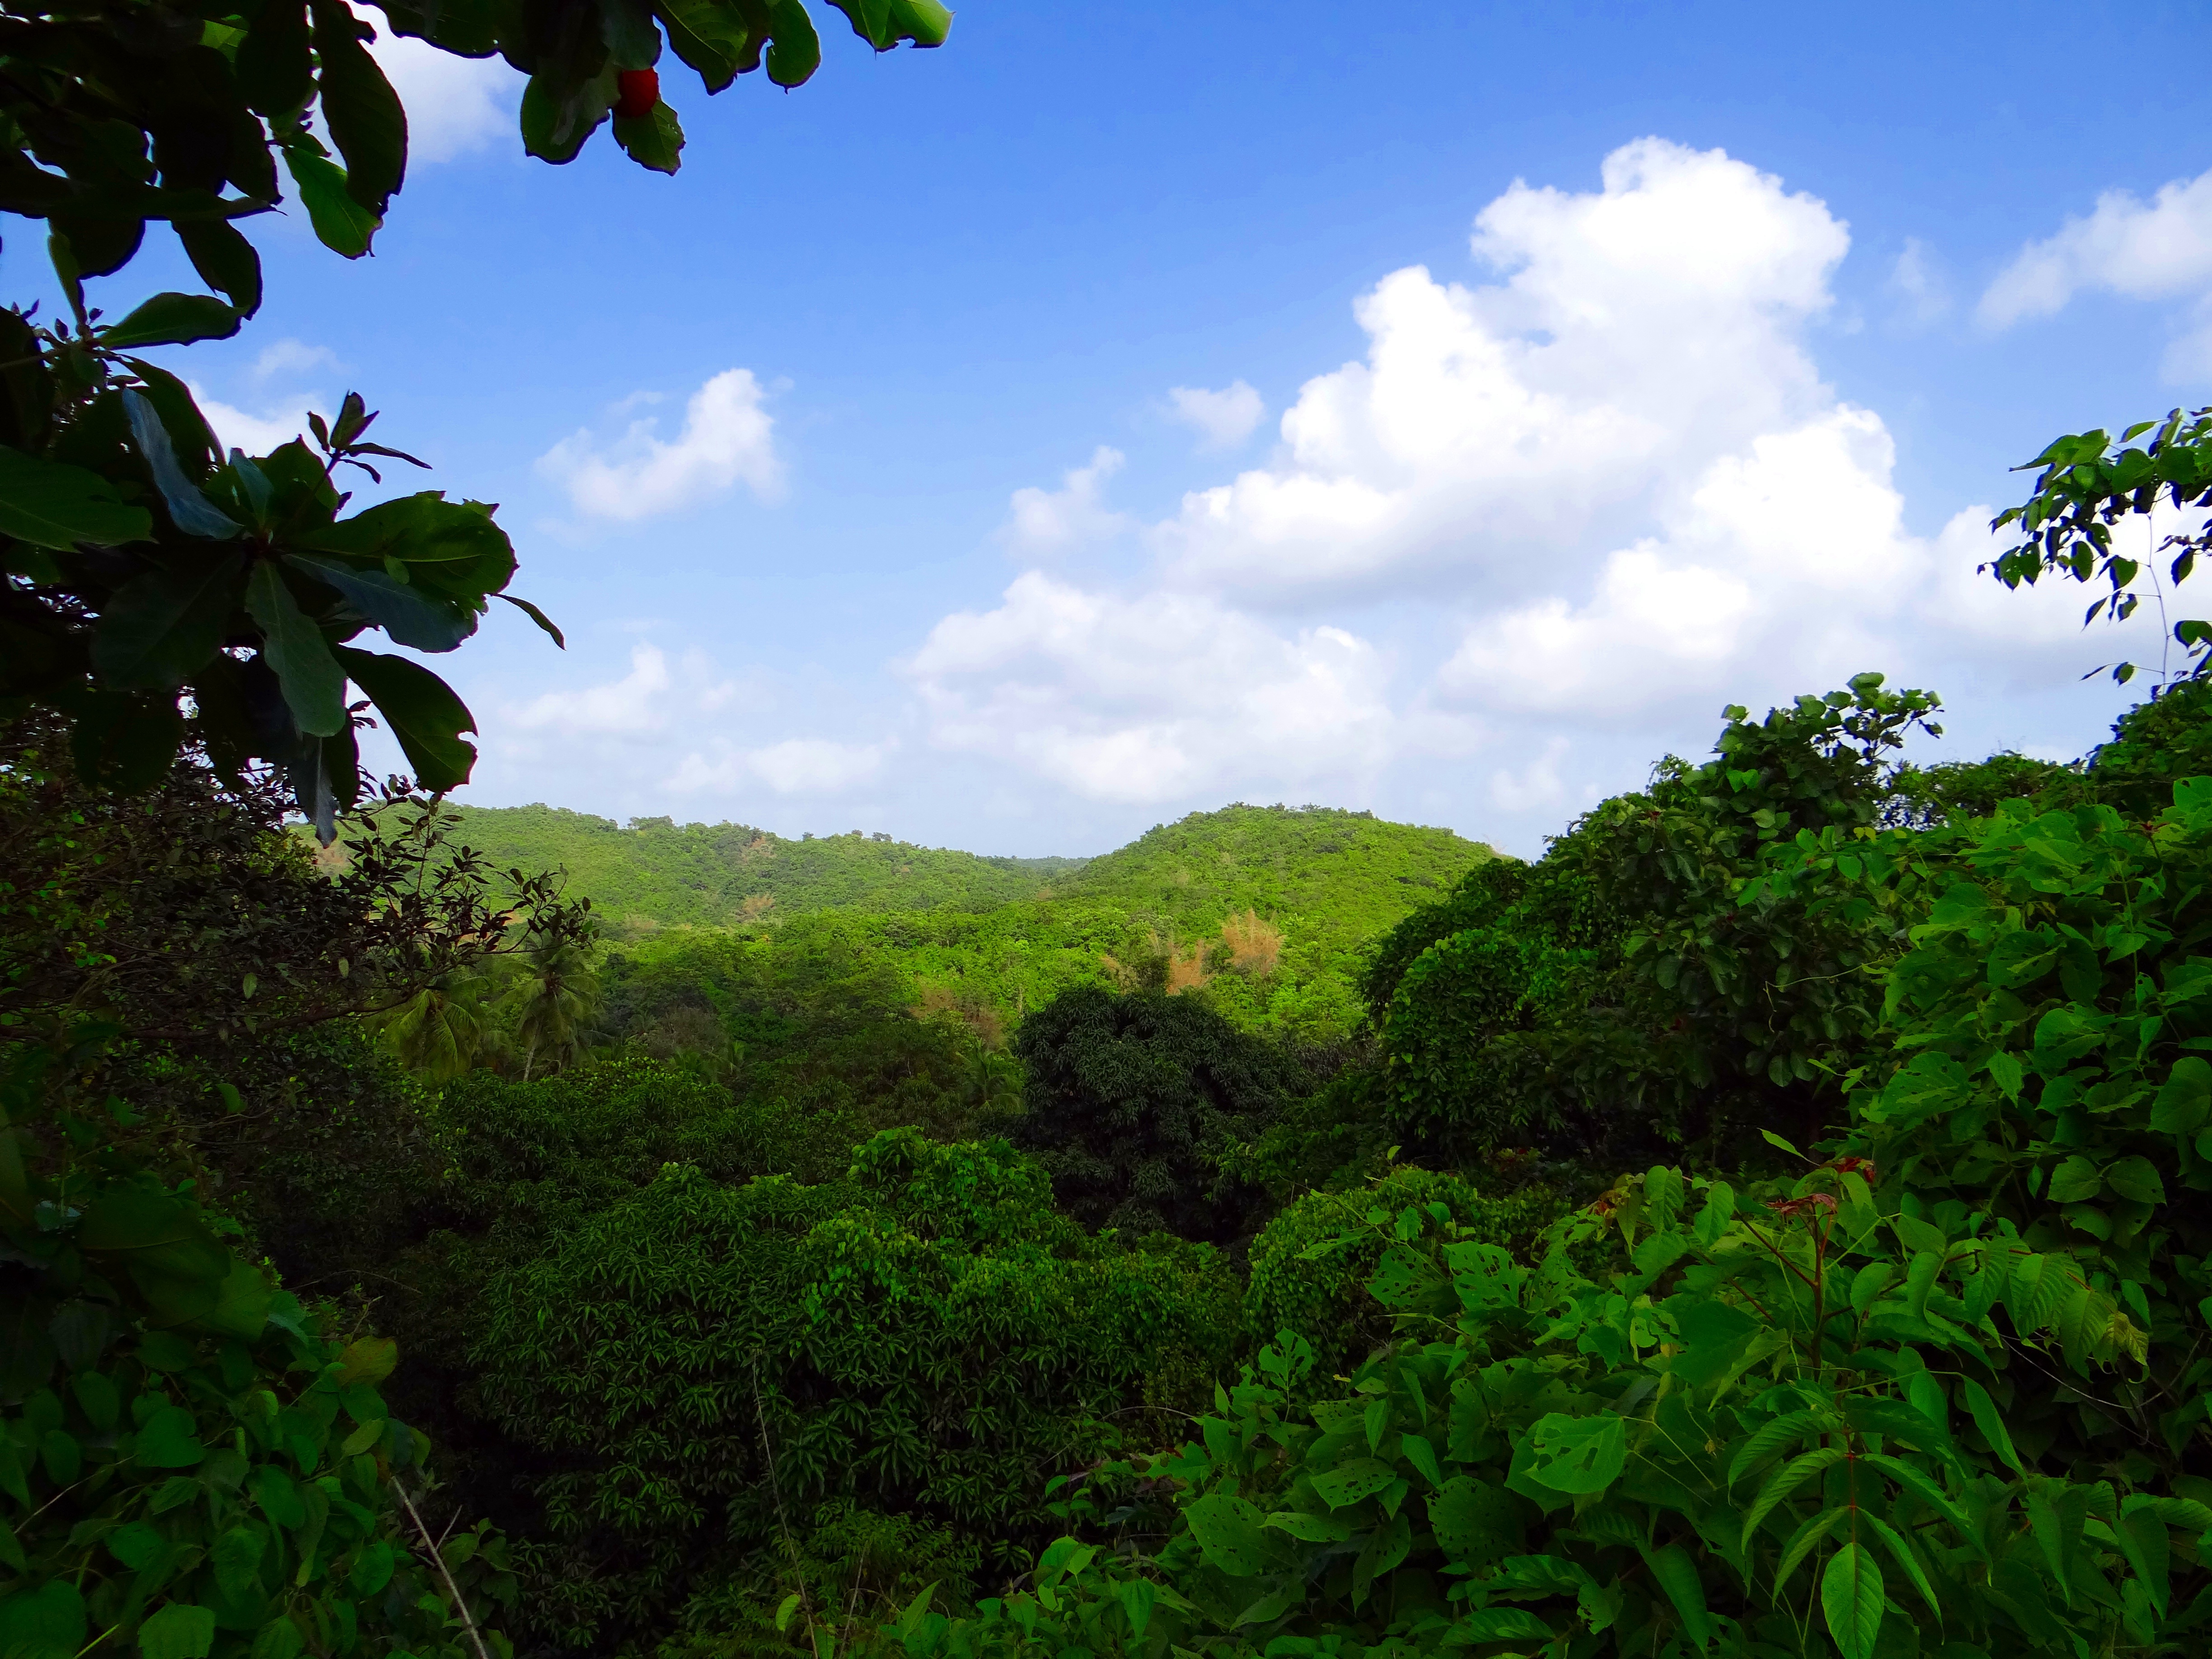
landscape, tree, nature, forest, plant, sky, sunlight, leaf, hill, flower, green, jungle, botany, flora, mountains, vegetation, rainforest, plantation, india, woodland, habitat, tropics, ecosystem, goa, rural area, lush green, old growth forest, western ghats, natural environment, woody plant